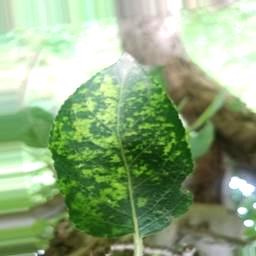
Label: Apple_Mosaic